Bob Fetzer

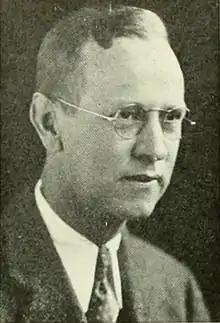
Fetzer pictured in 1938 "Yackety Yack", North Carolina yearbook

Robert Allison Fetzer (September 9, 1887 – May 19, 1968) was an American football coach, track and field coach, and college athletics administrator. He served as the head football coach at Davidson College in 1914 and as co-head football coach at the University of North Carolina at Chapel Hill with his brother, Bill, from 1921 to 1925, compiling a career college football record of 35–13–5. Fetzer was also the head track coach at North Carolina from 1921 to 1952 and the school's athletic director from 1923 to 1952. He was later the executive secretary of the Morehead Foundation at North Carolina. Fetzer died on May 19, 1968, in Chapel Hill, North Carolina.